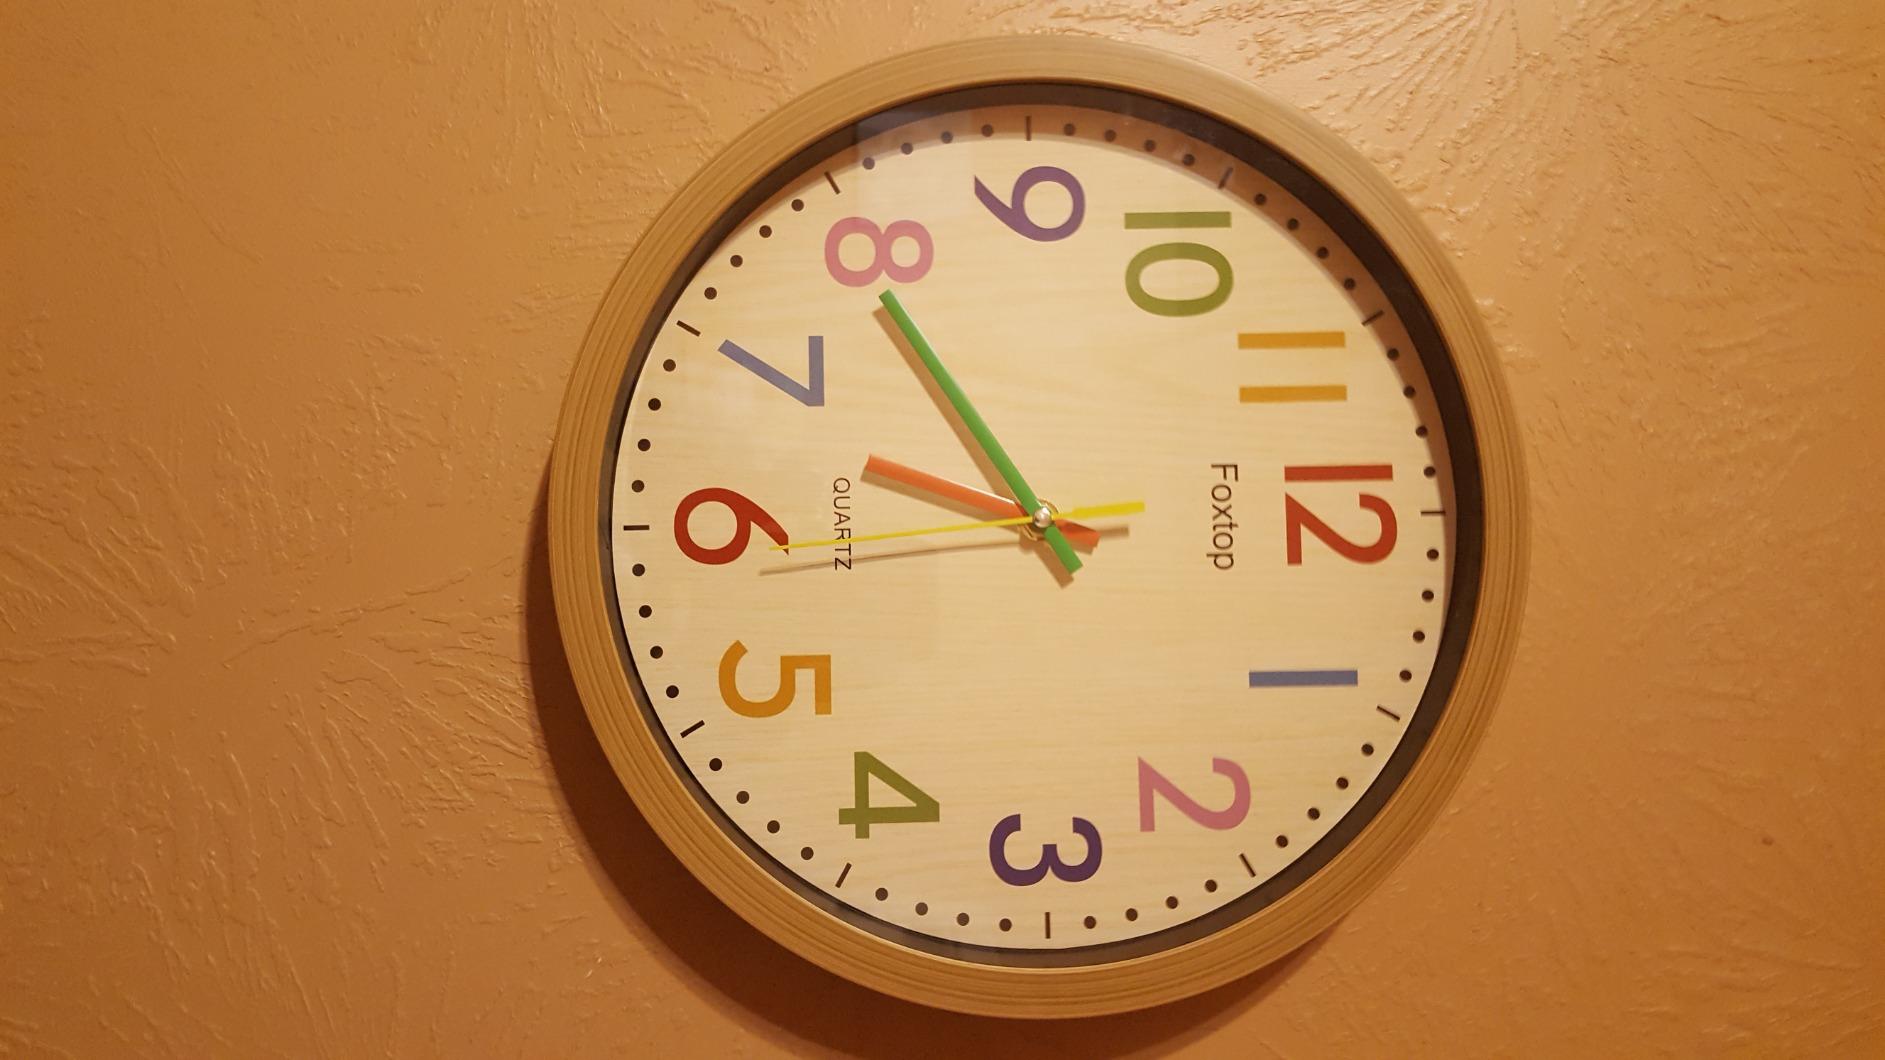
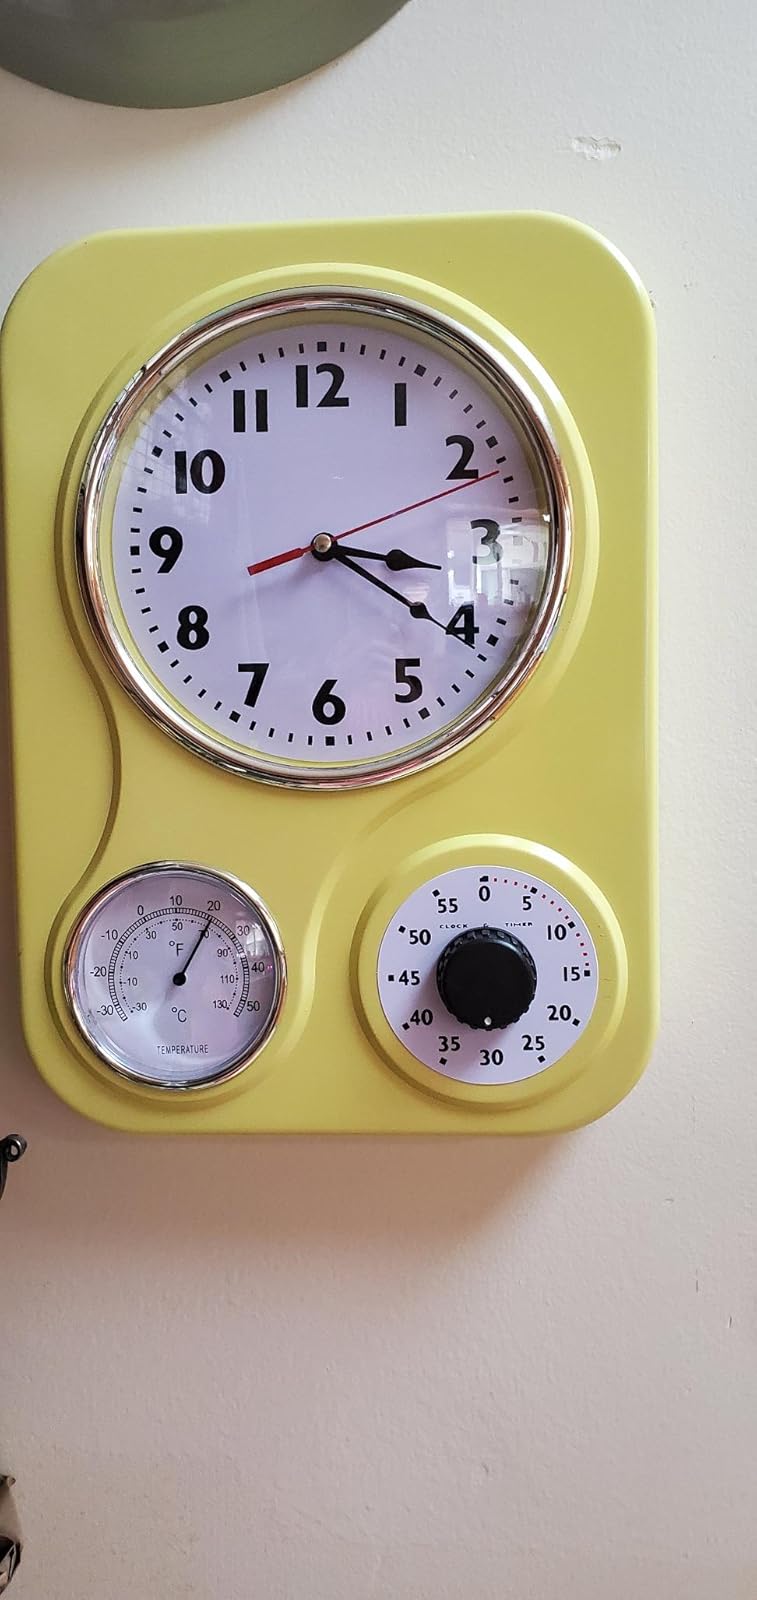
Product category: clock
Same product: no